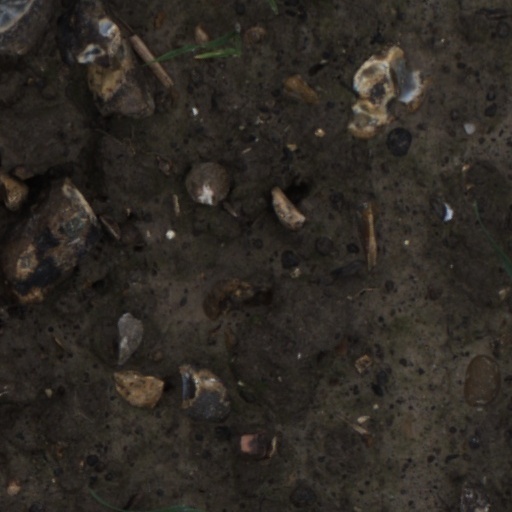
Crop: wheat